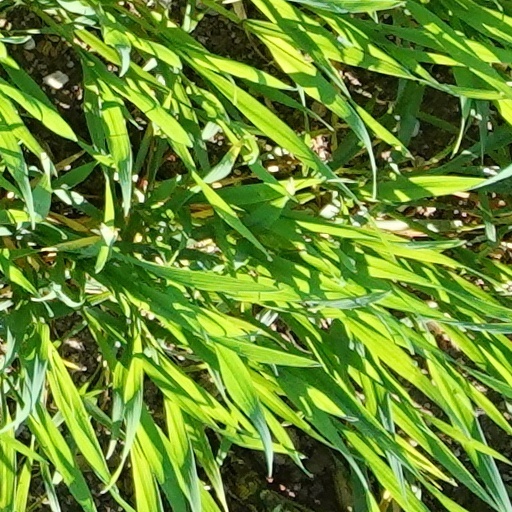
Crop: wheat